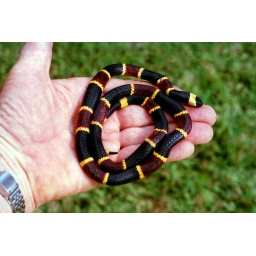
Found this in my kitchen sink one night.Scanned from color negative.